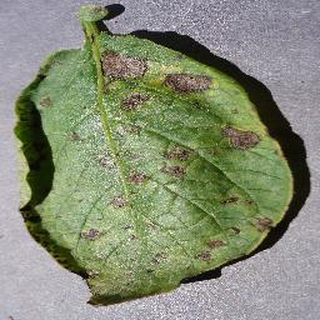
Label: potato_early_blight